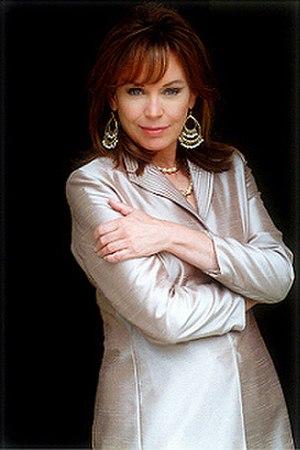
Lesley-Anne Down, née le 17 mars 1954 à Wandsworth, dans le quartier de Londres, en Angleterre, au, est une actrice anglaise.